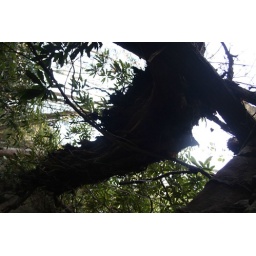
roots of a tree that fell of the rocks above taken from underneath